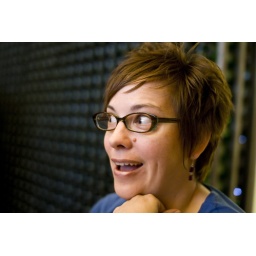
in front of the wine bottle wall at Avec, being crazy somehow.